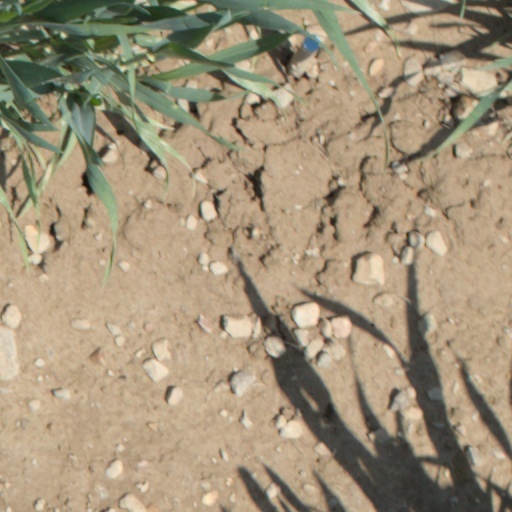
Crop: wheat